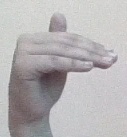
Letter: khaa